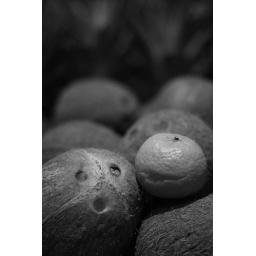
coconut and orange in front of a pineapple wood